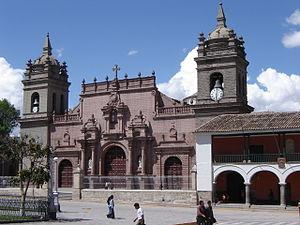
Cet article recense les cathédrales du Pérou.